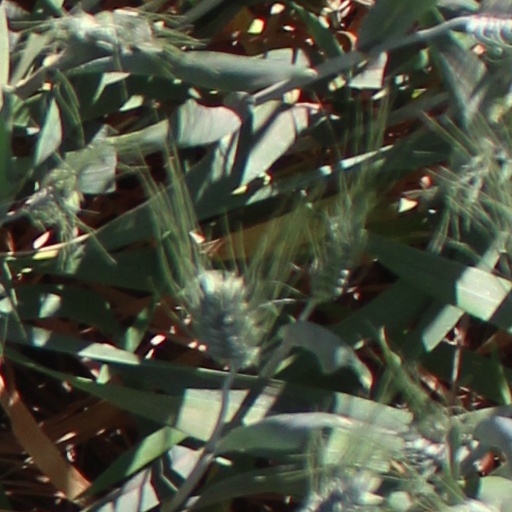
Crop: wheat